List of 90210 characters

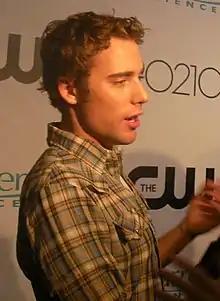
Dustin Milligan was the first actor to be cast. He portrays lacrosse star Ethan Ward during the first season.

Played by Dustin Milligan in season one, Ethan is introduced as a lacrosse star and top athlete of West Beverly Hills High. He has a brother who is autistic. He dates Naomi at the beginning of season 1, although the pair break up several times before ending their relationship permanently. He and Dixon are rivals at first, but eventually become friends. Although Ethan is attracted to Annie and kissed her two summers before the start of the show, he does not become her boyfriend until the episode "There Is No Place Like Homecoming." Ethan seems to carry traits of Dylan McKay from the original series since he dated both Annie and Naomi, just like Dylan dated both Kelly and Brenda. In "By Accident" he is involved in a car accident. Ethan's self-absorption is revealed when he does not recognize Rhonda, the girl in the other car, even though they are in the same French class. He befriends Rhonda in an attempt to reform. When he overhears Annie presenting Rhonda's painful story as her own, he becomes angry and spends the Valentine's dance with Rhonda. However, when Rhonda attempts to kiss Ethan, he refuses her and clarifies that he is still going out with Annie. Ethan and Annie finally break up after agreeing that all their relationship has become is a constant fight. Even though Ethan confirms to Annie that he believes that he and Rhonda had a connection, he also says that he is not going to date her, instead taking time for himself. Over the past few episodes, Ethan has been developing a friendship with Liam, which has had a negative influence on his "good-boy image." At the end of the episode "The Dionysian Debacle", Naomi's older sister Jen reveals that Ethan lost his virginity to her and not to Naomi or implying that he dated "her" before dating Naomi, but promises to keep it a secret. In "Zero Tolerance" it is hinted that Ethan may have feelings for Silver. In the season finale, Dixon forces Ethan to reveal that he does too, like Silver. They kiss and Ethan points out that Silver ran after him and not Dixon. In season 2 he texts Silver from Montana and said that he didn't regret that kiss. Dixon was told this by new character 'Teddy Montgomery' and Dixon ended things with Silver. In the season 2 episode "To New Beginnings", He sends a text stating he moved to Montana to live with his father.